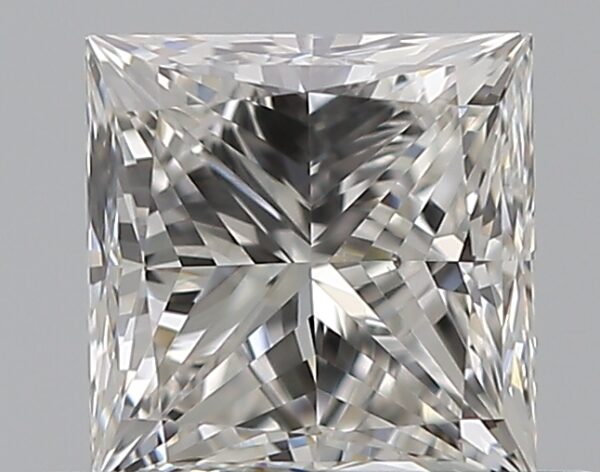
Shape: princess
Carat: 0.7
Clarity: SI1
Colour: G
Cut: EX
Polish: EX
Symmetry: VG
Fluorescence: N
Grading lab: GIA
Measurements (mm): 4.82 x 4.71 x 3.42